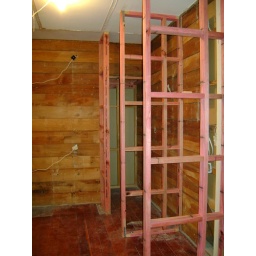
Some of the old kitchen cabinetry removed, wall linings stripped, old pantry stripped and new framing going in